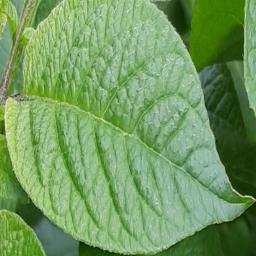
Etiqueta: Sana